Brooke Lierman

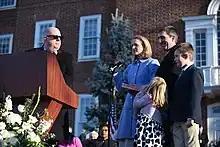
Lierman being sworn in by Governor Larry Hogan.

In February 2023, Lierman released a list of legislative priorities for the 2023 legislative session, including creating a chief information officer position to promote modernizing technology in the comptroller's office, increasing transparency and access to the agency, and increasing state contracts offered to diverse businesses. During the 2023 legislative session, legislators passed bills supporting these priorities, including a bill to create a new Taxpayer Advocate Division for the comptroller.